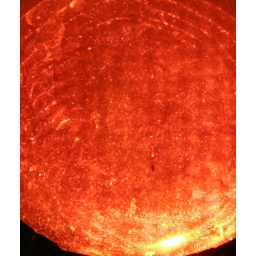
suncatcher in kitchen window